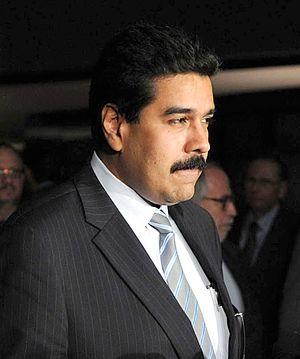
Avril 2013 est le quatrième mois de la treizième année du troisième millénaire.